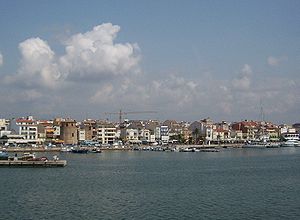
Cambrils
Cambrils er en kystby i provinsen Tarragona, Catalonien, Spanien. Cambrils har 32.855 indbyggere. Tidligere var byen en fiskeriby, men er nu domineret af turisme. Der er dog stadig en fiskerihavn i centrum af byen. Turister kommer i vidt omfang fra andre dele af Spanien.